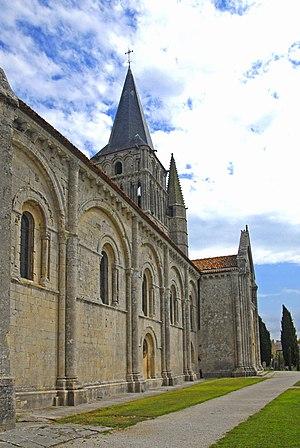
Église Saint-Pierre d'Aulnay, France
L’église Saint-Pierre est la principale église paroissiale de la commune d'Aulnay, une ville du nord-est du département français de la Charente-Maritime.